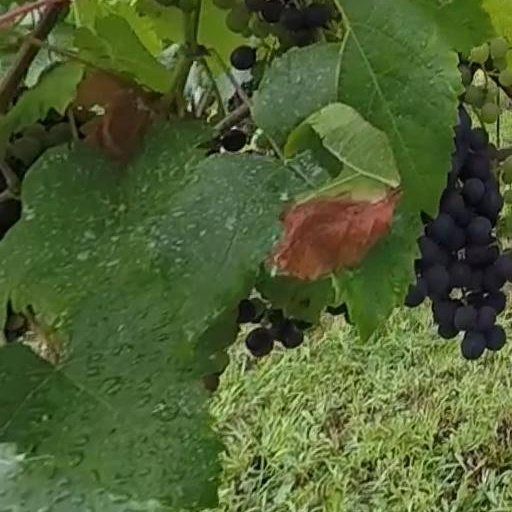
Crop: grape